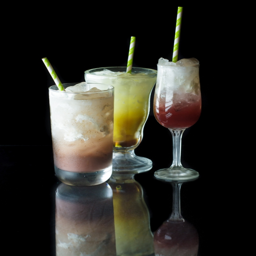
whether or not they 're truly italian , these drinks are a big hit with all ages .